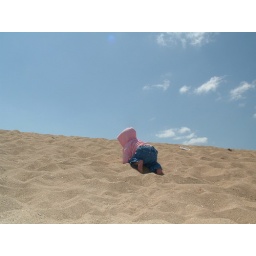
first time in the sand and sun. this hill won't stop my baby from enjoying a little surf